Swan 36-2

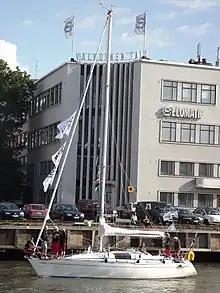
Swan 36-2

The Swan 36-2 is a recreational keelboat, built predominantly of glassfibre, with wood trim. It has a masthead sloop rig, a raked stem, a reverse transom, an internally mounted spade-type rudder controlled by a wheel and a fixed fin keel. It displaces and carries of lead ballast.